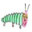
Label: caterpillar